Direction determination

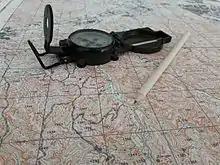
A compass and map

The Earth has a magnetic field which is approximately aligned with its axis of rotation. A magnetic compass is a device that uses this field to determine the cardinal directions. Magnetic compasses are widely used, but only moderately accurate. The north pole of the magnetic needle points toward the geographic north pole of the earth and vice versa. This is because the geographic north pole of the earth lies very close to the magnetic south pole of the earth. This south magnetic pole of the earth located at an angle of 17 degrees to the geographic north pole attracts the north pole of the magnetic needle and vice versa.